Premierships of Pierre Trudeau

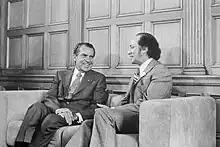
Trudeau in his office in Ottawa with U.S. President Richard Nixon on April 14, 1972

Trudeau soon called an election, for June 25. His election campaign benefited from an unprecedented wave of personal popularity called "Trudeaumania", which saw Trudeau mobbed by throngs of youths. Trudeau's main national opponents were PC leader Robert Stanfield and NDP leader Tommy Douglas, both popular figures who had been Premiers, respectively, of Nova Scotia and Saskatchewan (albeit in Trudeau's native Quebec, the main competition to the Liberals was from the Ralliement créditiste, led by Réal Caouette).